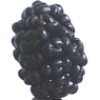
Label: Mulberry 1